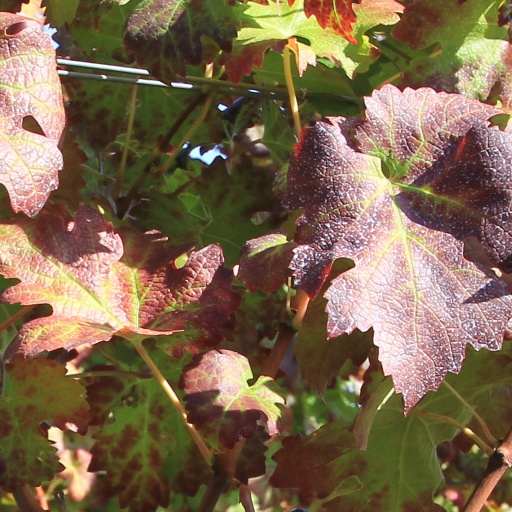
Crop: grape